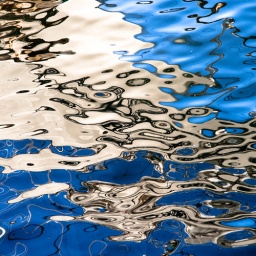
a reflection of a boat in the ocean